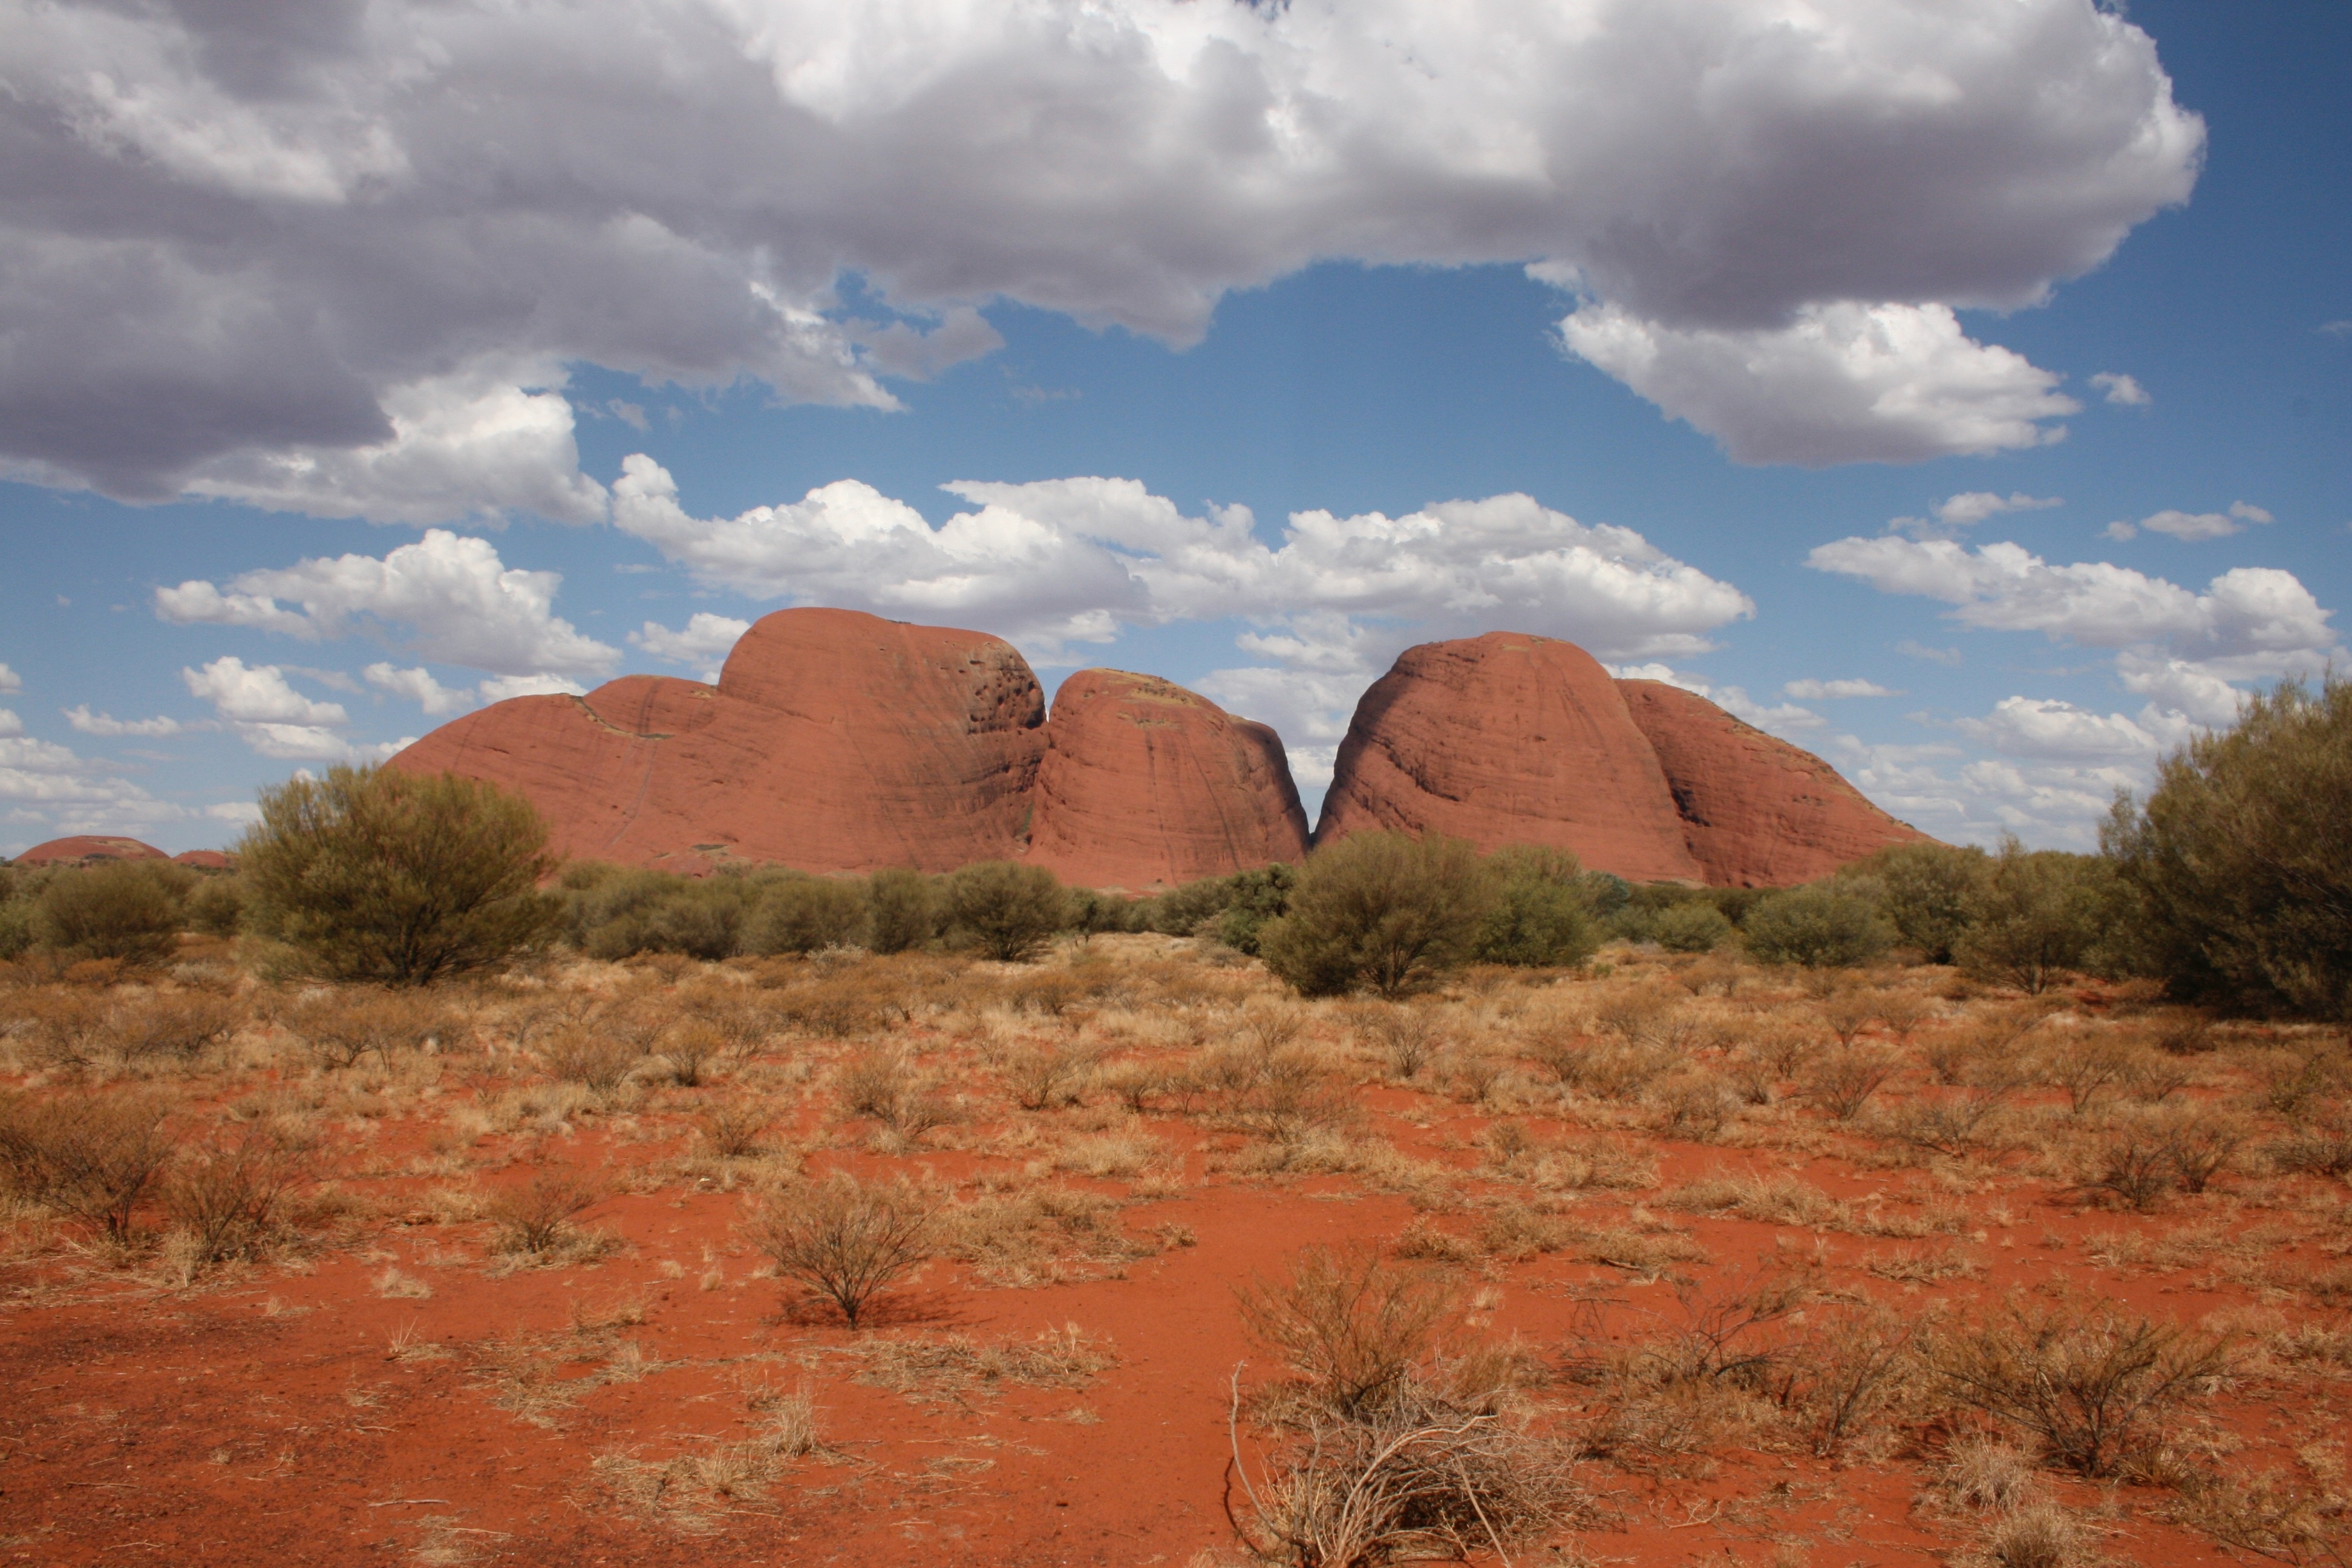
landscape, nature, rock, wilderness, mountain, sky, prairie, hill, desert, valley, travel, red, park, canyon, tourism, australia, national, geology, grassland, badlands, plateau, centre, ecosystem, outback, territory, butte, steppe, landform, olgas, kata tjuta, natural environment, geographical feature, mountainous landforms, kata, tjuta